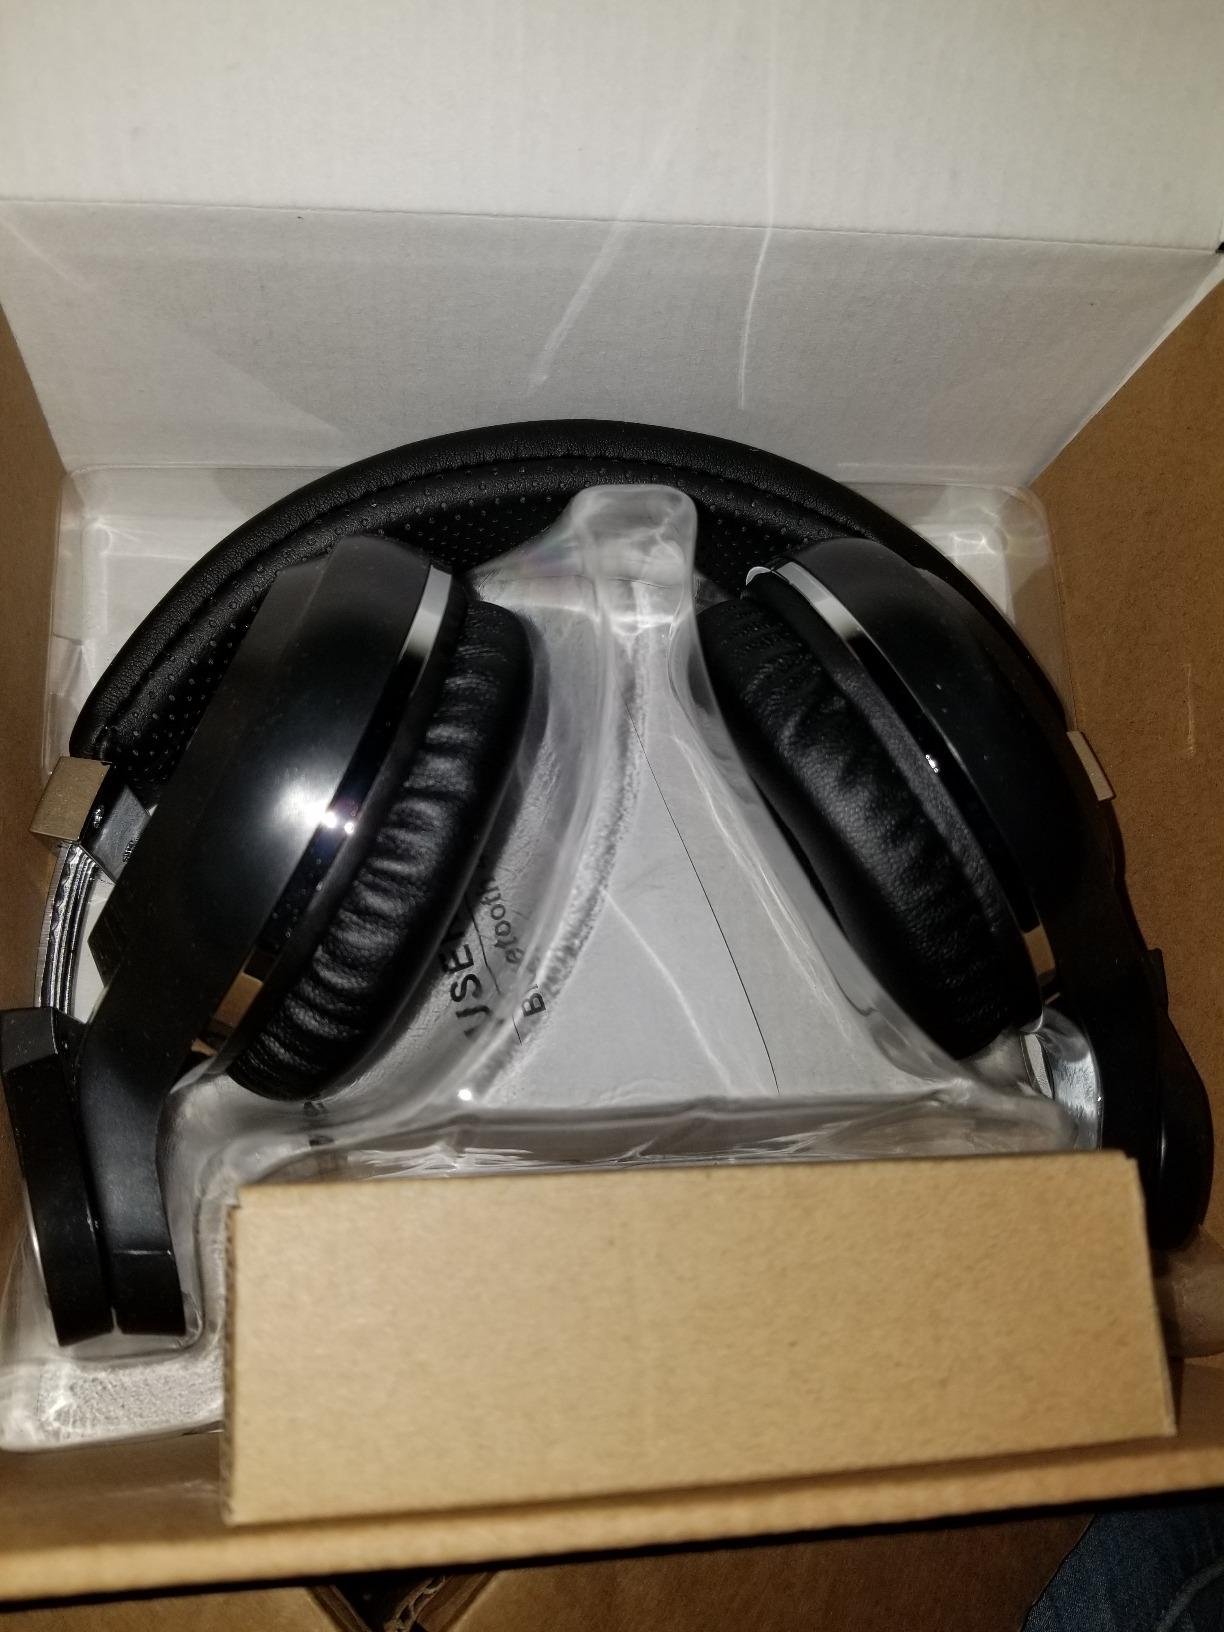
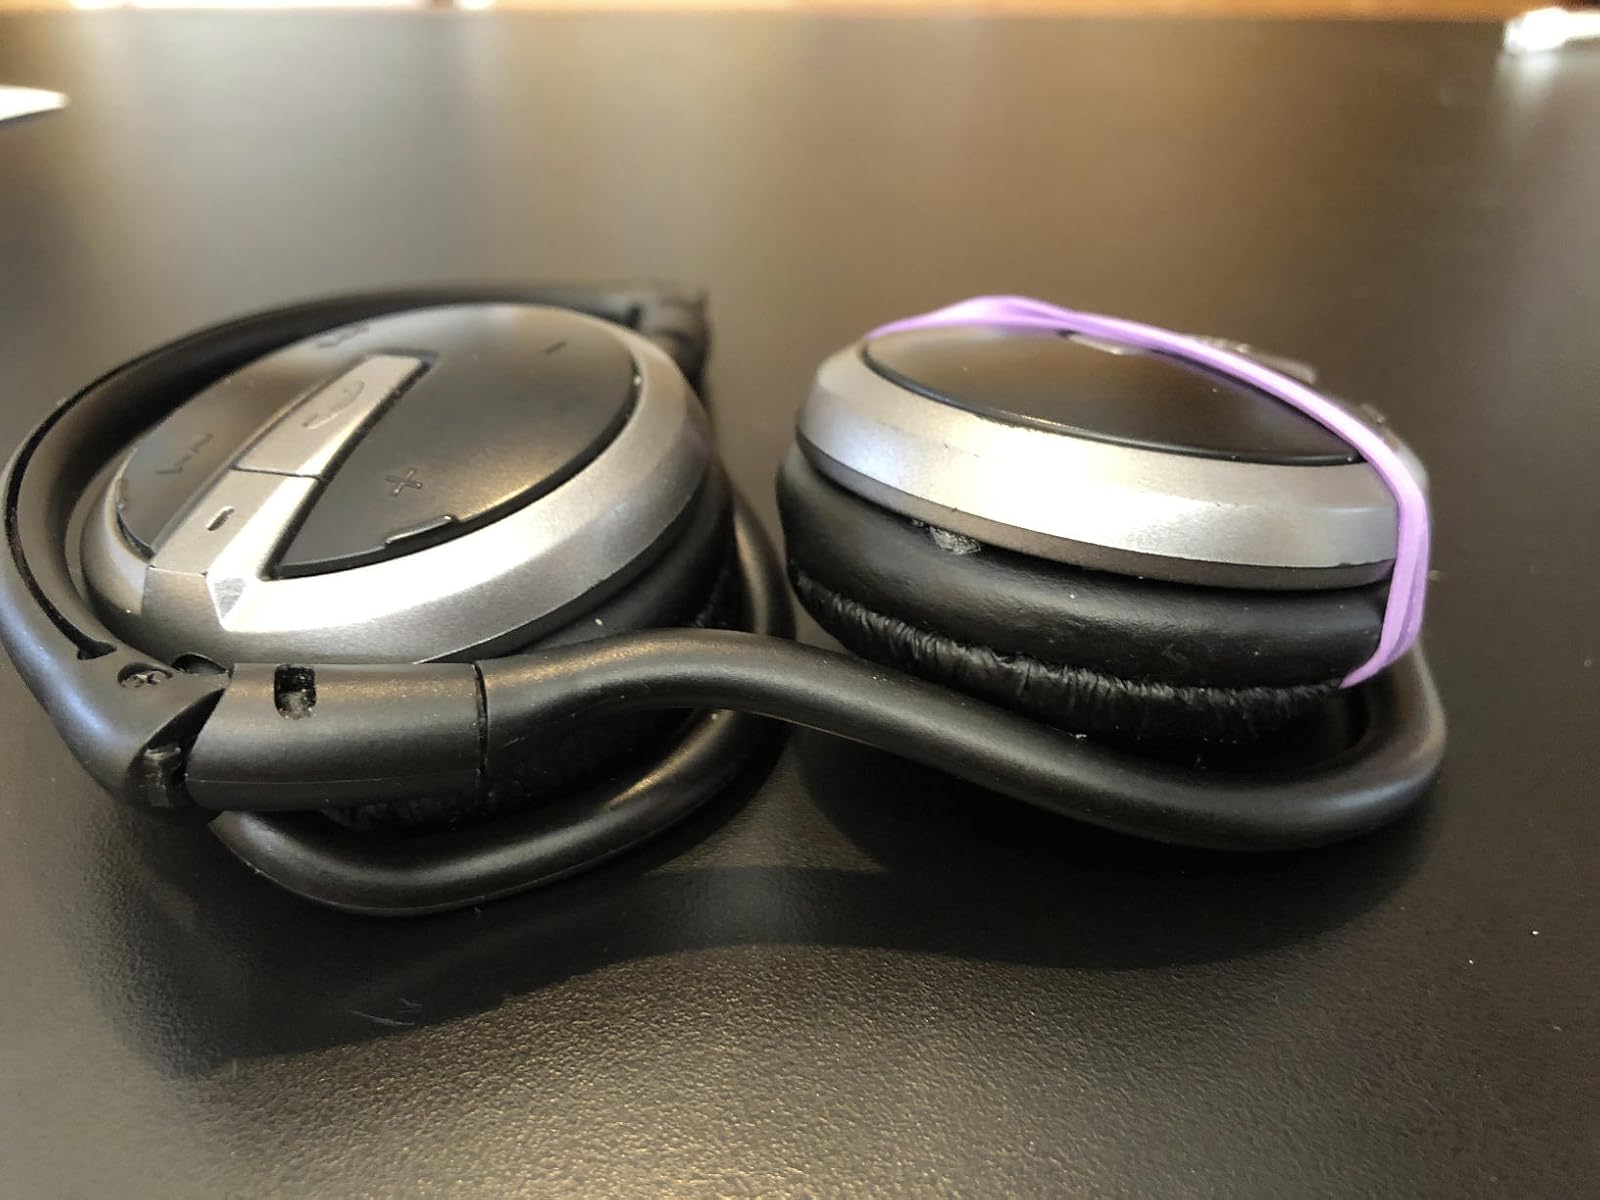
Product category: headphones
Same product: no